Question: Please indicate a possible affordance area of the swing_golf_clubs that can be used for holding
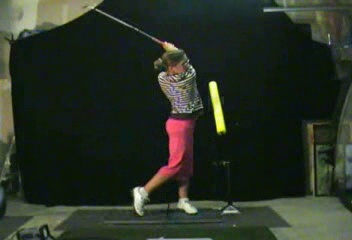
Answer: [141.508, 27.905, 173.076, 52.116]